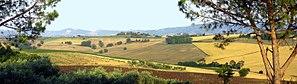
Astérix et la Transitalique est le trente-septième épisode de la bande dessinée Astérix, scénarisé par Jean-Yves Ferri, dessiné par Didier Conrad et mis en couleurs par Thierry Mébarki. Il est publié le 19 octobre 2017. Cet album fait découvrir le passage d'Astérix et Obélix dans la péninsule italienne.
L'Ombrie est une région d'Italie centrale. Lors du recensement de 2017, elle est peuplée de 885 081 habitants.